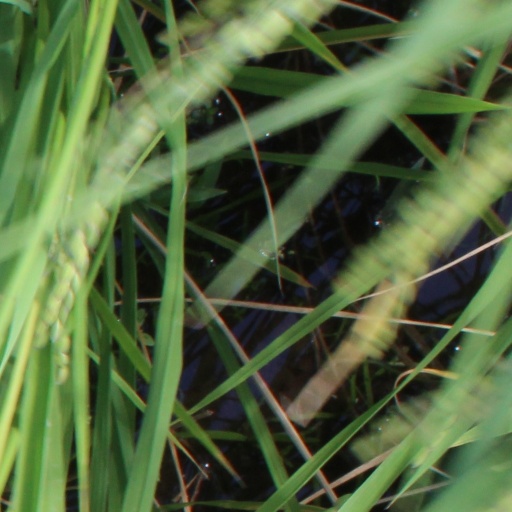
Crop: rice